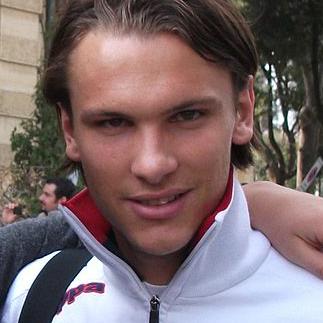
Age: 22